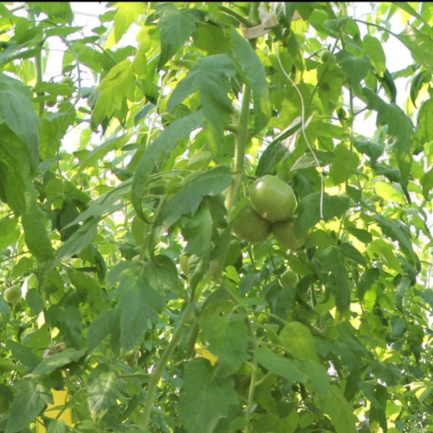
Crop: tomato